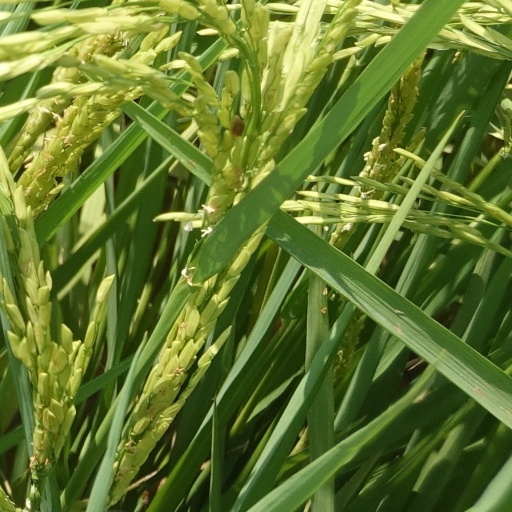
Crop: rice